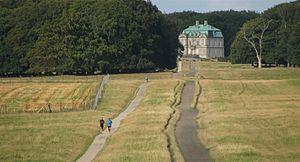
Cet article recense les sites inscrits au patrimoine mondial au Danemark.